Museo del Cine Pablo Ducrós Hicken

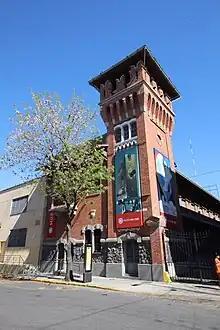
The museum in 2019

Museo del Cine Pablo Ducrós Hicken is a museum of cinema of Argentina located in Buenos Aires. It was established on 1971 and holds a collection of 65,000 reels of film.